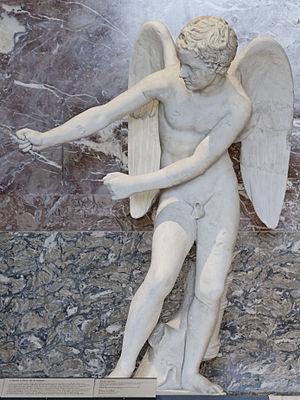
L'Éros à l'arc ou Éros bandant son arc est une sculpture créée à l'origine en bronze par Lysippe pour le sanctuaire de Thespiae probablement entre 338 et 335 av. J.C. L'œuvre mentionnée par Pausanias est connue par une série de copies en marbre, principalement de l'époque impériale romaine. La plus célèbre est celle conservée aux Musées du Capitole, à Rome.